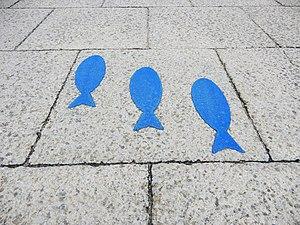
Concarneau - Suivez les poissons bleus pour visiter la ville.
Concarneau [kɔ̃.kaʁ.no] est une commune du département du Finistère dans la région Bretagne en France.